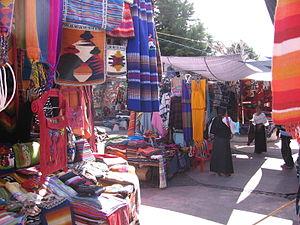
Les Otavalos sont l'un des peuples indigènes d'Équateur, appartenant à la nationalité Kichwa. Héritiers d'une histoire commençant avant même l'invasion de l'actuel Équateur par les Incas, ils se caractérisent en particulier par leur langue, le kichwa, variante du quechua, qu'ils partagent avec les autres peuples indigènes de la sierra équatorienne, ainsi que par leur longue tradition d'artisanat textile et d'échange commercial, reflétée aujourd'hui par l'important et très touristique marché de la ville d'Otavalo, mais que l'on peut retracer jusqu'à la période préhispanique. Cette particularité a permis au peuple otavalo de bénéficier, en particulier à partir des années 1980, d'une relative prospérité économique non seulement par rapport aux autres peuples indigènes du pays mais également par rapport aux blancs et aux métis d'Otavalo, ce qui représente une inversion de la hiérarchie coloniale et post-coloniale. Malgré cet essor des activités liées à l'artisanat, au commerce et au tourisme, de nombreux indigènes otavalos ont gardé une activité basée essentiellement sur l'agriculture de subsistance, dont les principaux produits sont le maïs, le haricot et la pomme de terre.